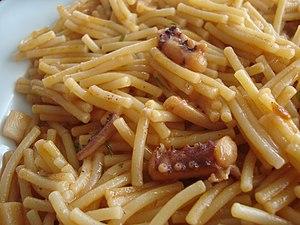
La fideuà [fiðe'wa] est une spécialité culinaire du Pays valencien, région autonome d'Espagne.